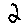
Label: 2